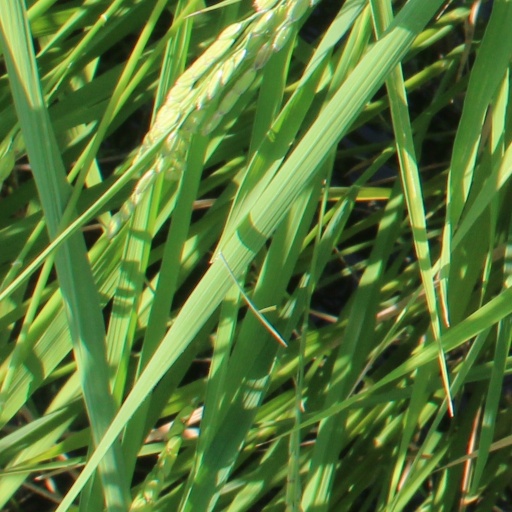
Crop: rice